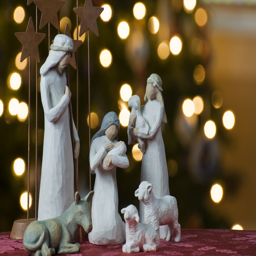
getting in western christian holiday